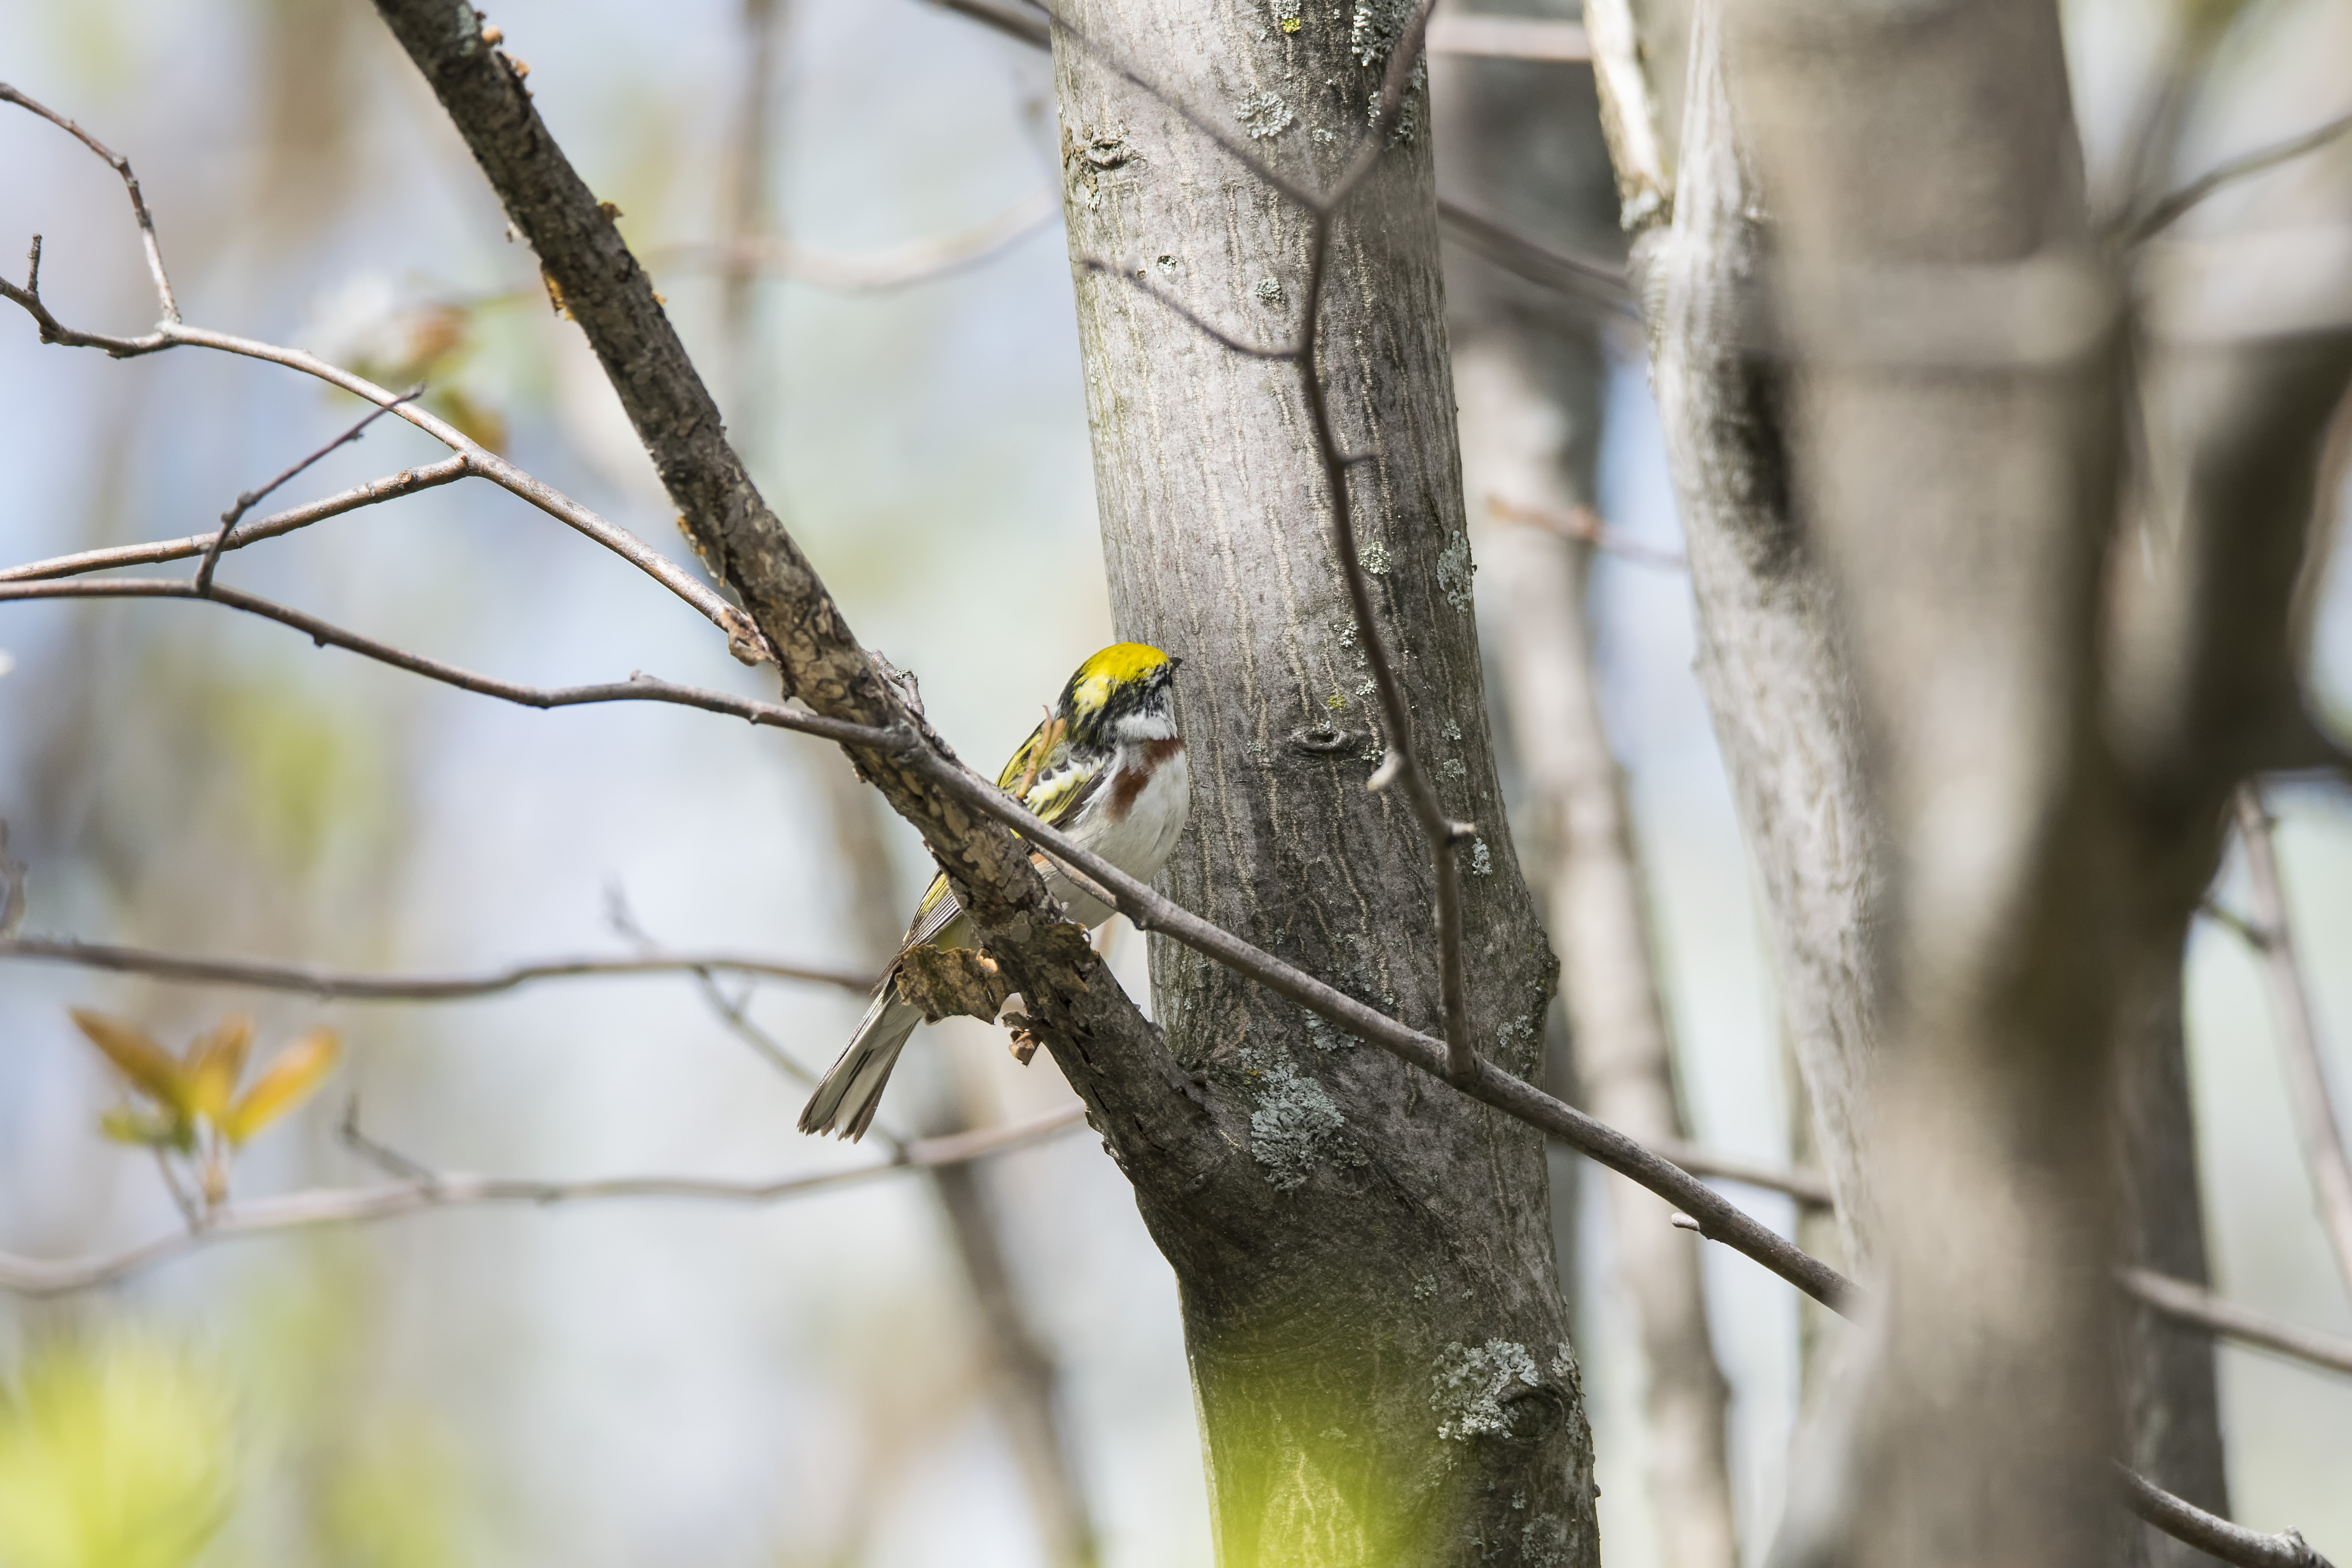
tree, nature, branch, bird, flower, wildlife, spring, season, fauna, twig, canada, a, vertebrate, quebec, parakeet, warbler, sherbrooke, oiseau, paruline, sided, flancs, marrons, chestnut, perching bird